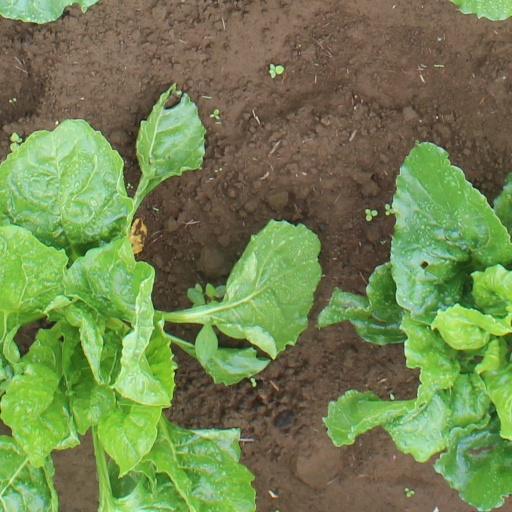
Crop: sugar beet